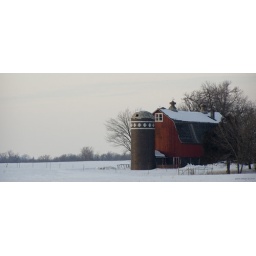
a red barn in winter...